Dewatering

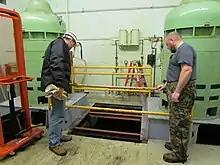
A deep well used to dewater locks at Sault Ste. Marie, Michigan

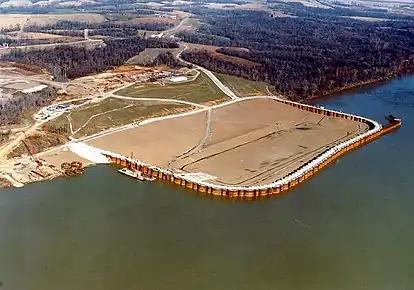
A cofferdam created to allow for dewatering of an area

A deep well typically consists of a borehole fitted with a slotted liner and an electric submersible pump. As water is pumped from a deep well, a hydraulic gradient is formed and water flows into the well forming a cone of depression around the well in which there is little or no water remaining in the pore spaces of the surrounding soil. Deep wells work best in soils with a permeability of k = m/s to m/s; the amount of drawdown that a well can achieve is limited only by the size of the fish pump.